Saint Mary's Academy Building

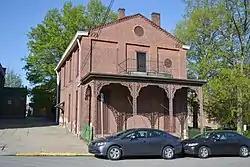
St. Mary's Academy in 2018

The Saint Mary's Academy Building is a historic building in the Lawrenceville neighborhood of Pittsburgh, Pennsylvania. Built in 1854, it is a notable example of Greek Revival architecture and one of the neighborhood's only surviving buildings dating to the pre–Civil War era. It was the first structure built by St. Mary's parish, the first Catholic parish in Lawrenceville, and was originally used as both a church and school. In 1874, a new St. Mary's Church was built next door. St. Mary's merged with three other Lawrenceville parishes (Holy Family, St. Augustine, and St. John the Baptist) in 1993 to form the new Our Lady of Angels parish. The St. Mary church buildings remained in use for a few years but closed in 2004.